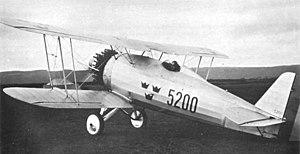
Svenska Aero SA-11 jaktfalken (Prototype J5) Avion militaire biplan suédois créer en 1929, qui donnera un an plus tard le J6.
Le Svenska J6 Jaktfalken était un chasseur biplan suèdois de l'entre-deux-guerres, construit à la fin des années 1920. L'appareil à d'abord été construit par Svenska Aero et plus tard par AB Svenska Järnvägsverkstädernas Aeroplanavdelning.